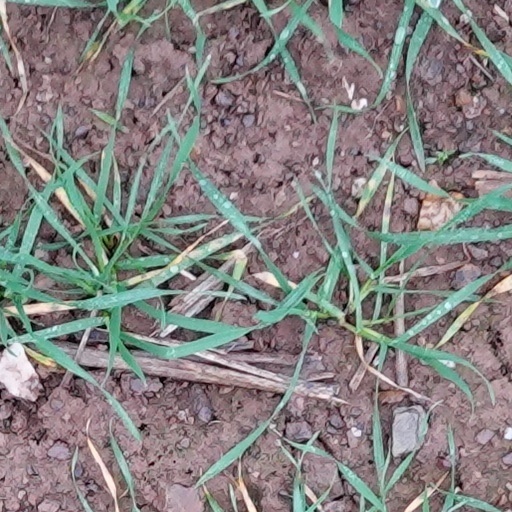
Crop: wheat